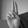
ASL letter: U